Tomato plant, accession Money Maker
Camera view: horizontal (90 deg, fisheye); turntable rotation: 300 degrees
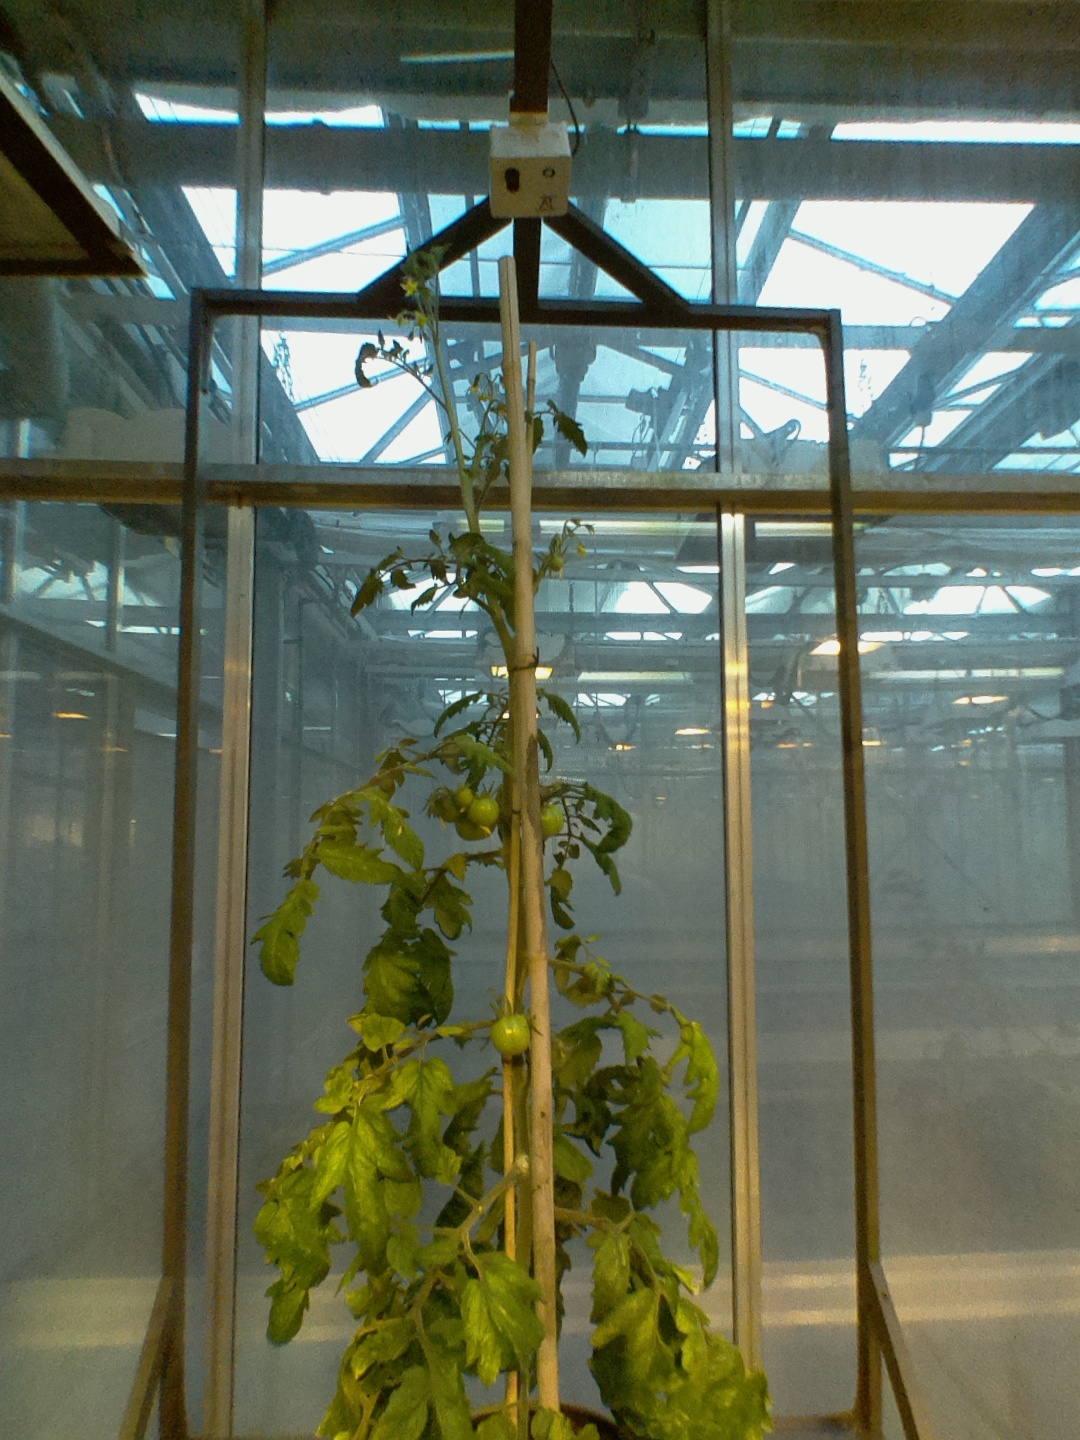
BBCH growth stage 73: 30%-40% of final fruit size